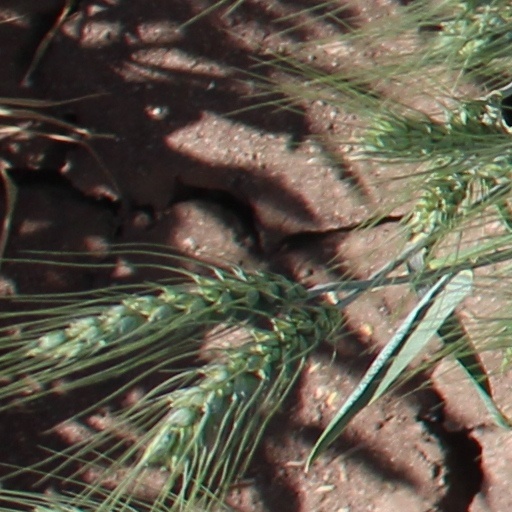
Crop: wheat